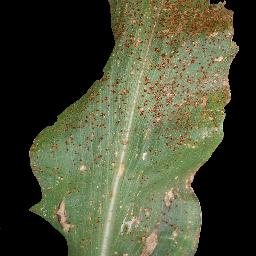
Label: Corn_(Maize)___Common_Rust